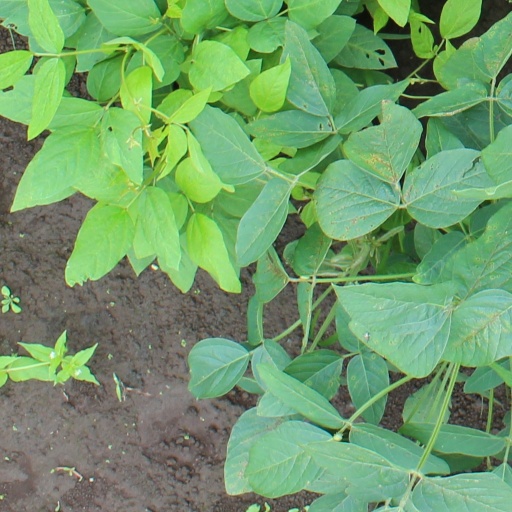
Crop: soybean